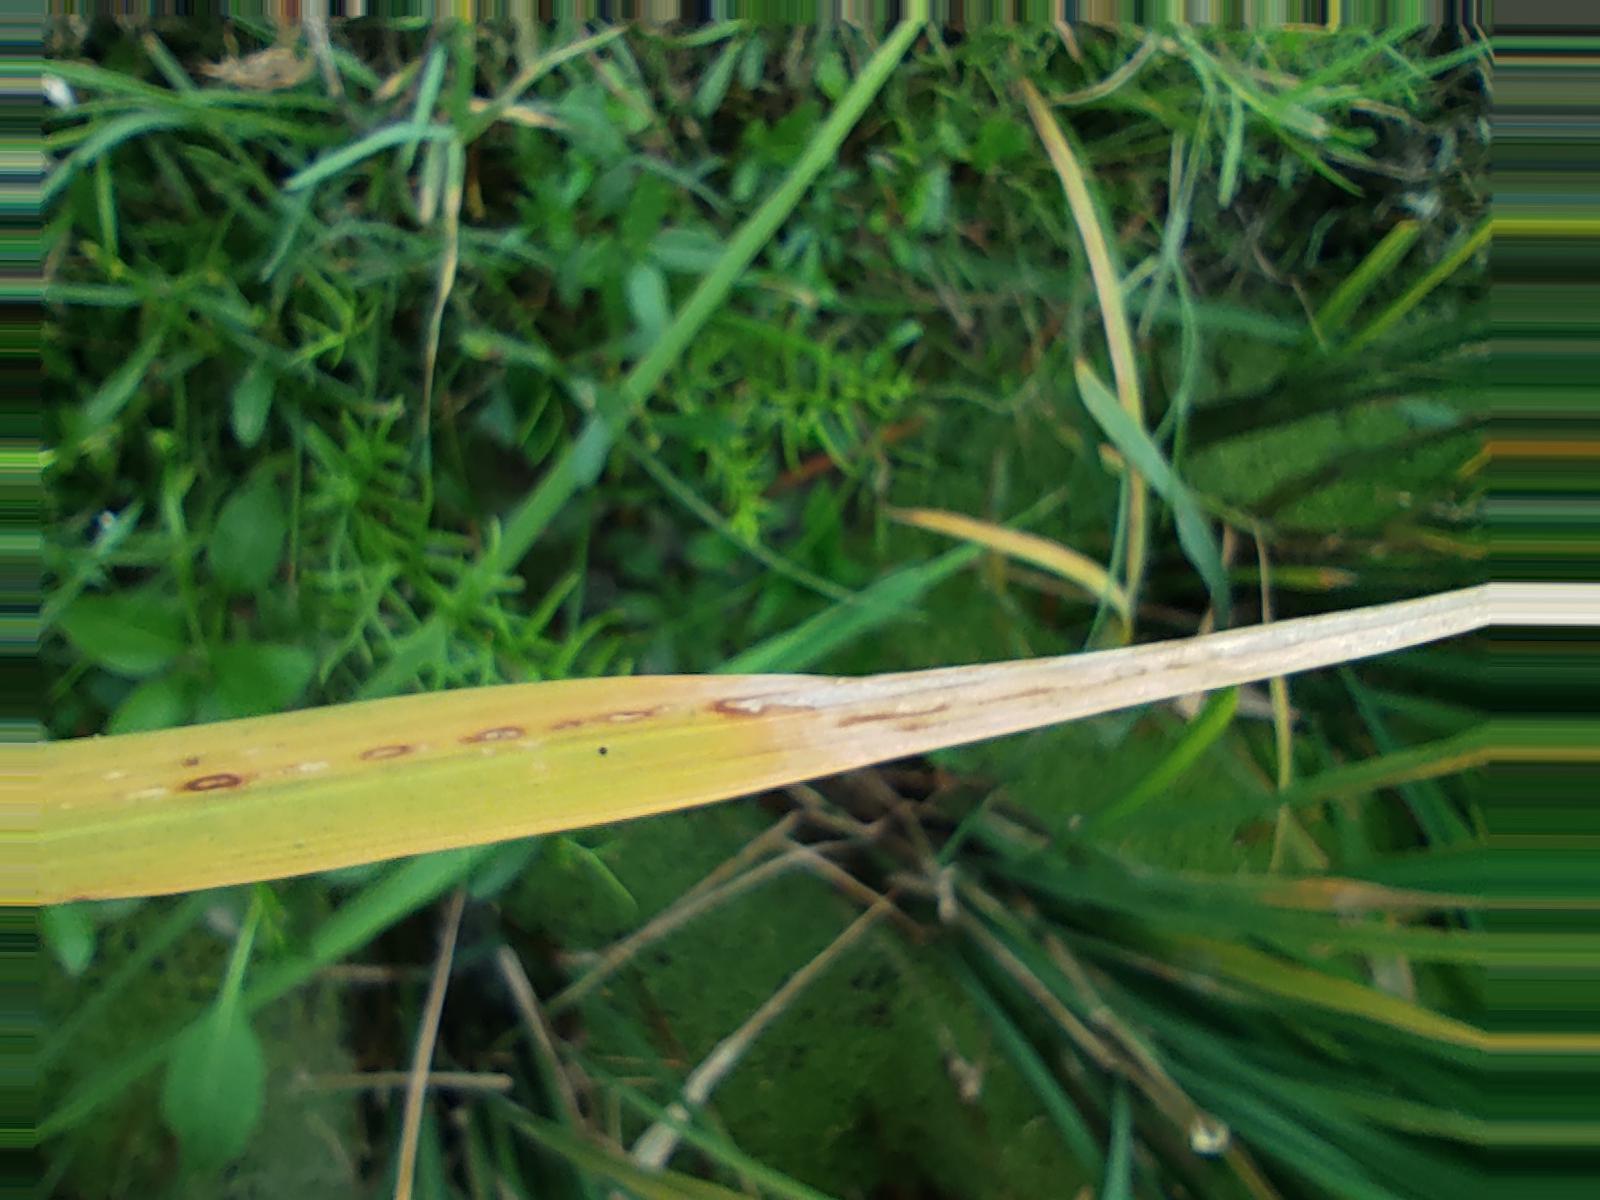
Nhãn: Bệnh Gạch Nâu ( Narrow Brown Spot )